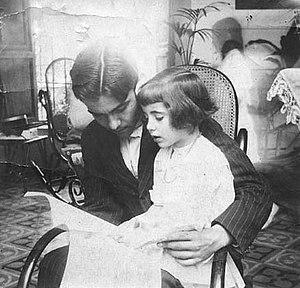
Federico García Lorca est un poète et dramaturge espagnol, également prosateur, peintre, pianiste et compositeur, né le 5 juin 1898 à Fuente Vaqueros près de Grenade et exécuté sommairement le 19 août 1936 entre Viznar et Alfacar par des milices franquistes.